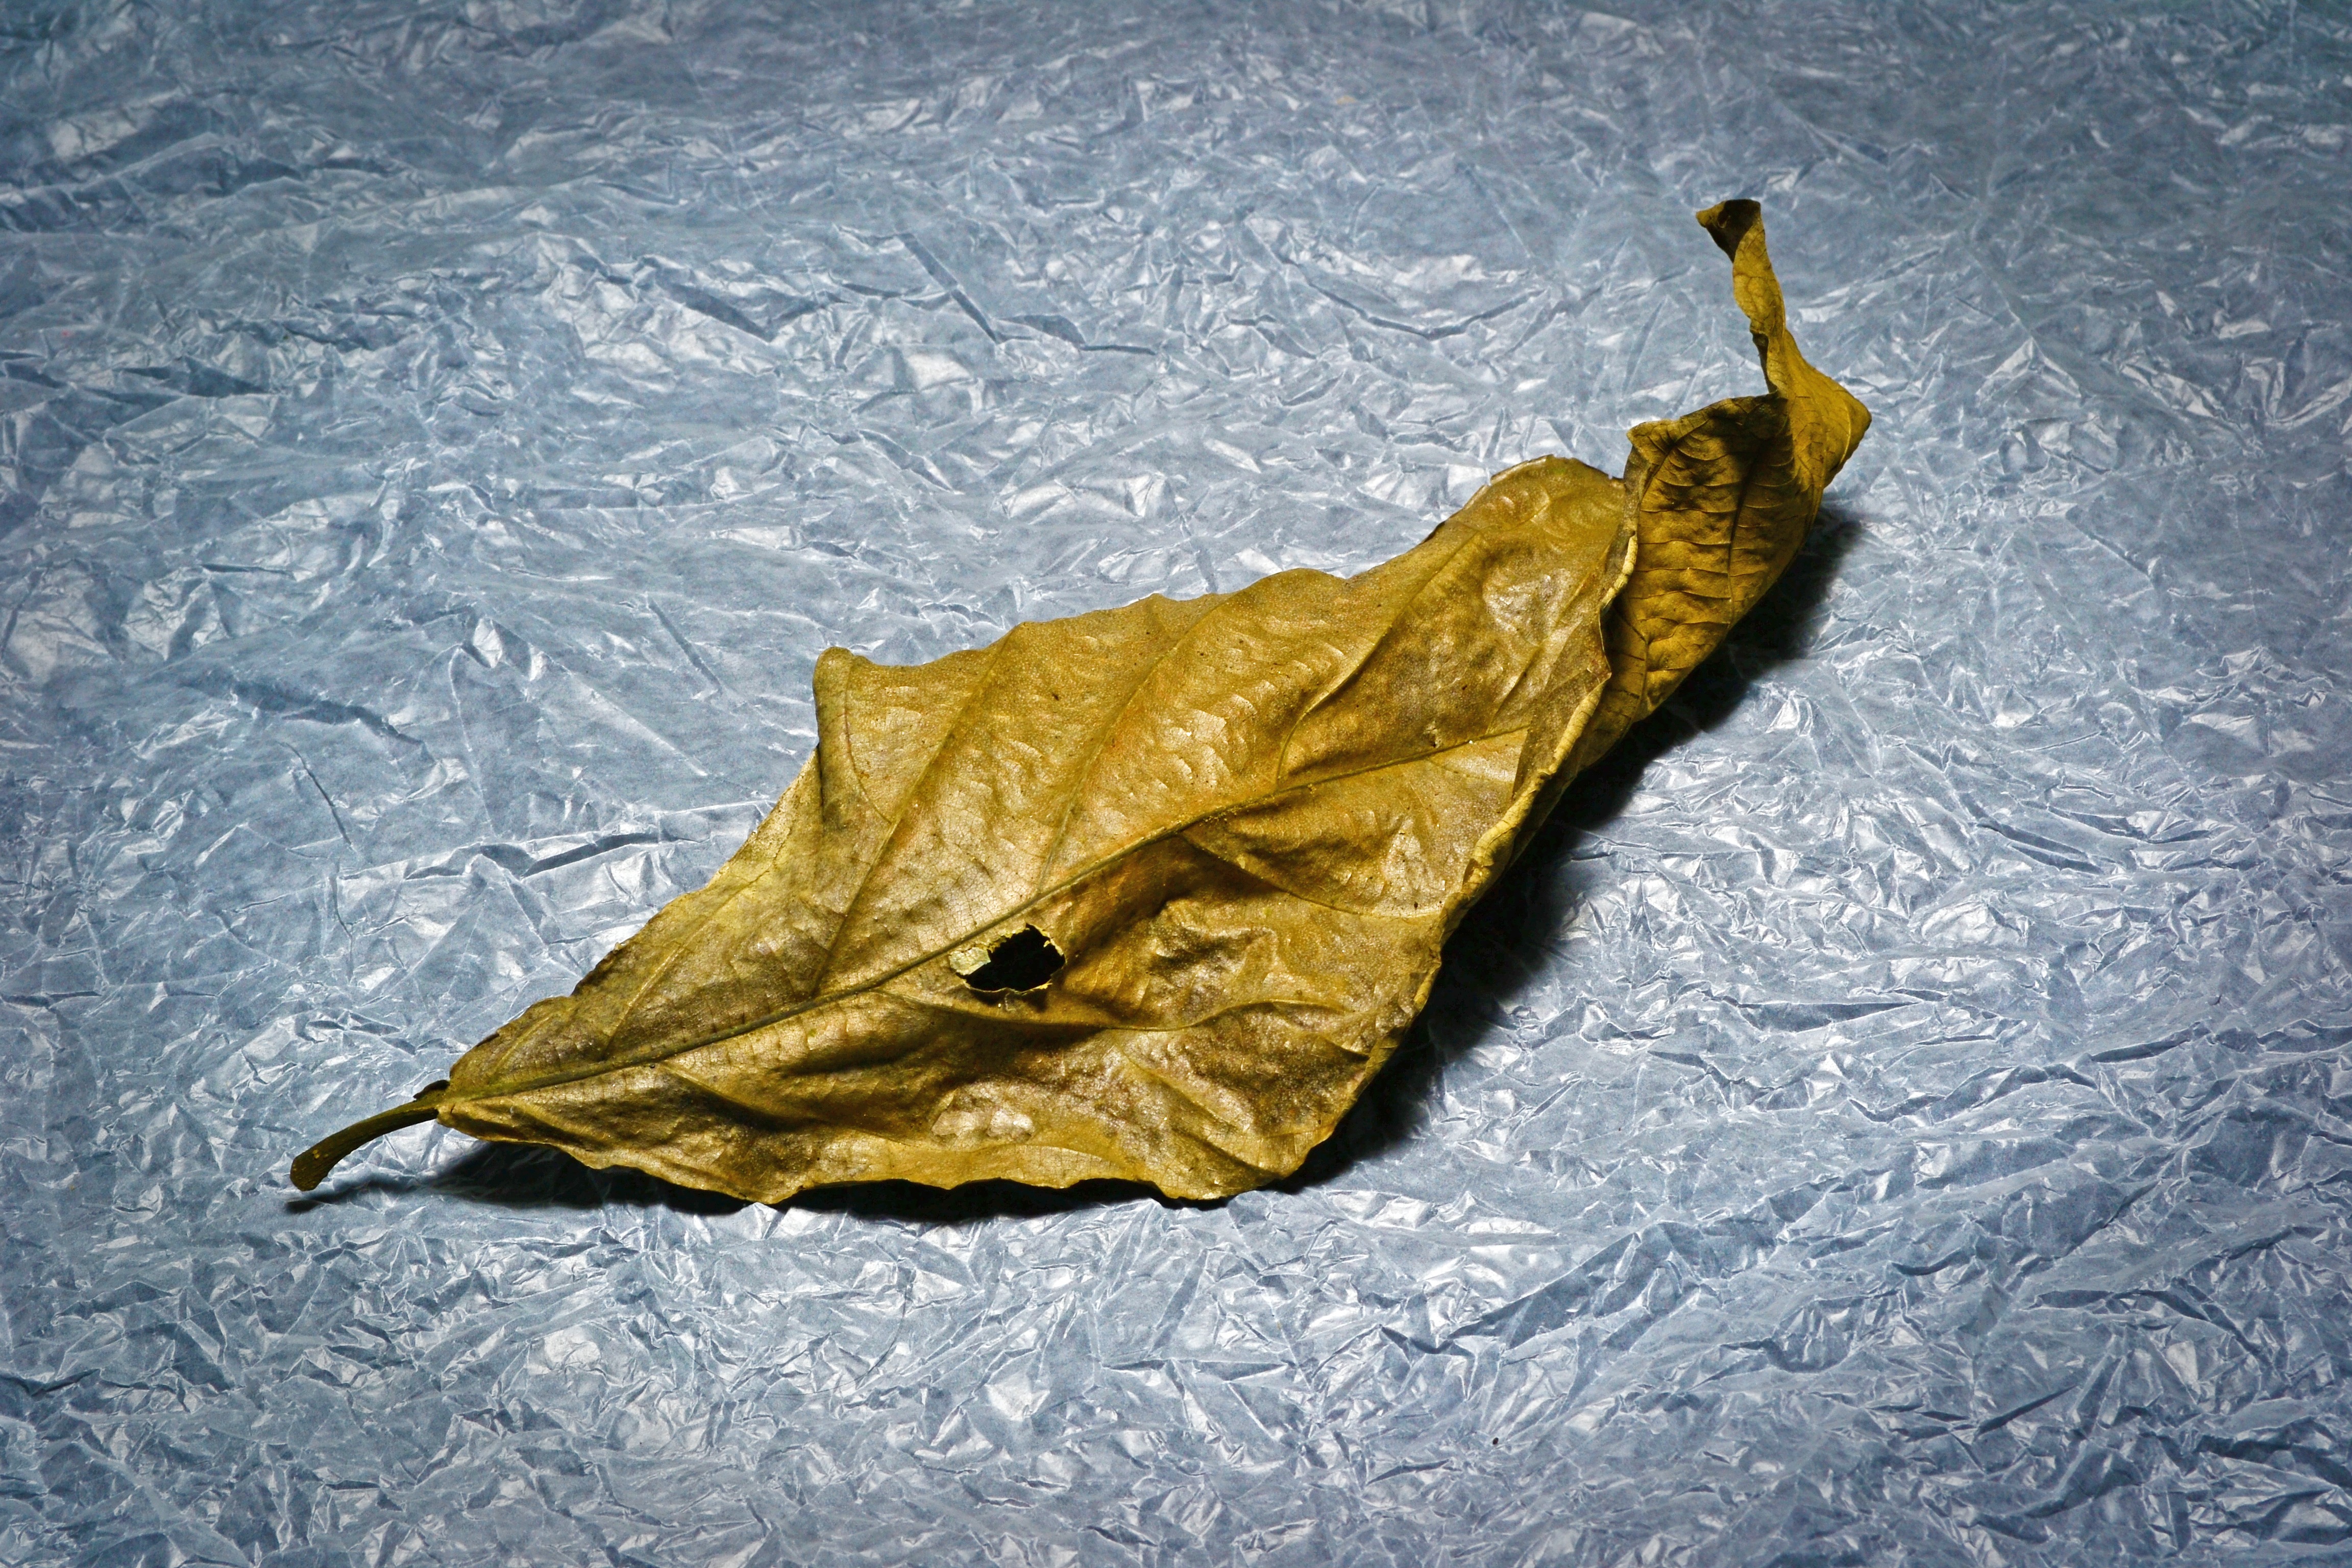
snow, light, leaf, moody, ice, autumn, yellow, light painting, sad, sri lanka, ceylon, tissue paper, geological phenomenon, dried leaf, mawanella, old leaf